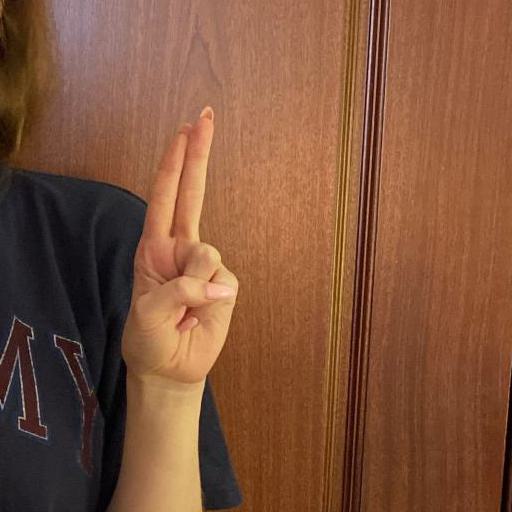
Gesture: two_up